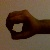
The image shows a hand gesture representing the number 0 in Indian Sign Language.